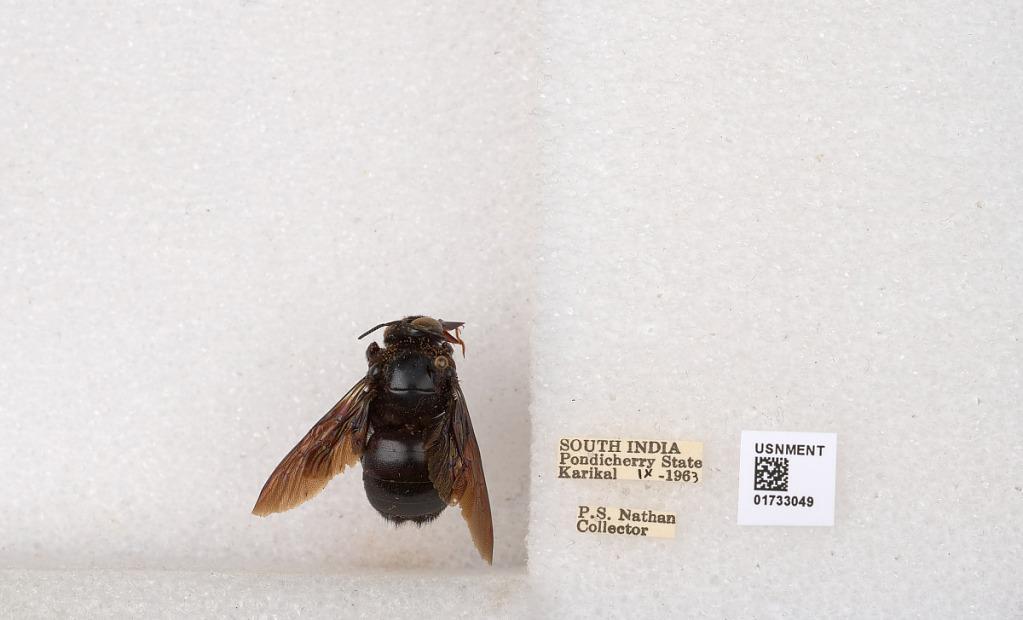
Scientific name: Xylocopa (Ctenoxylocopa) fenestrata (Fabricius)
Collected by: P. Nathan
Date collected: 1963-9-1
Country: India
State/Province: Puducherry
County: Karaikal
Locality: Karikal